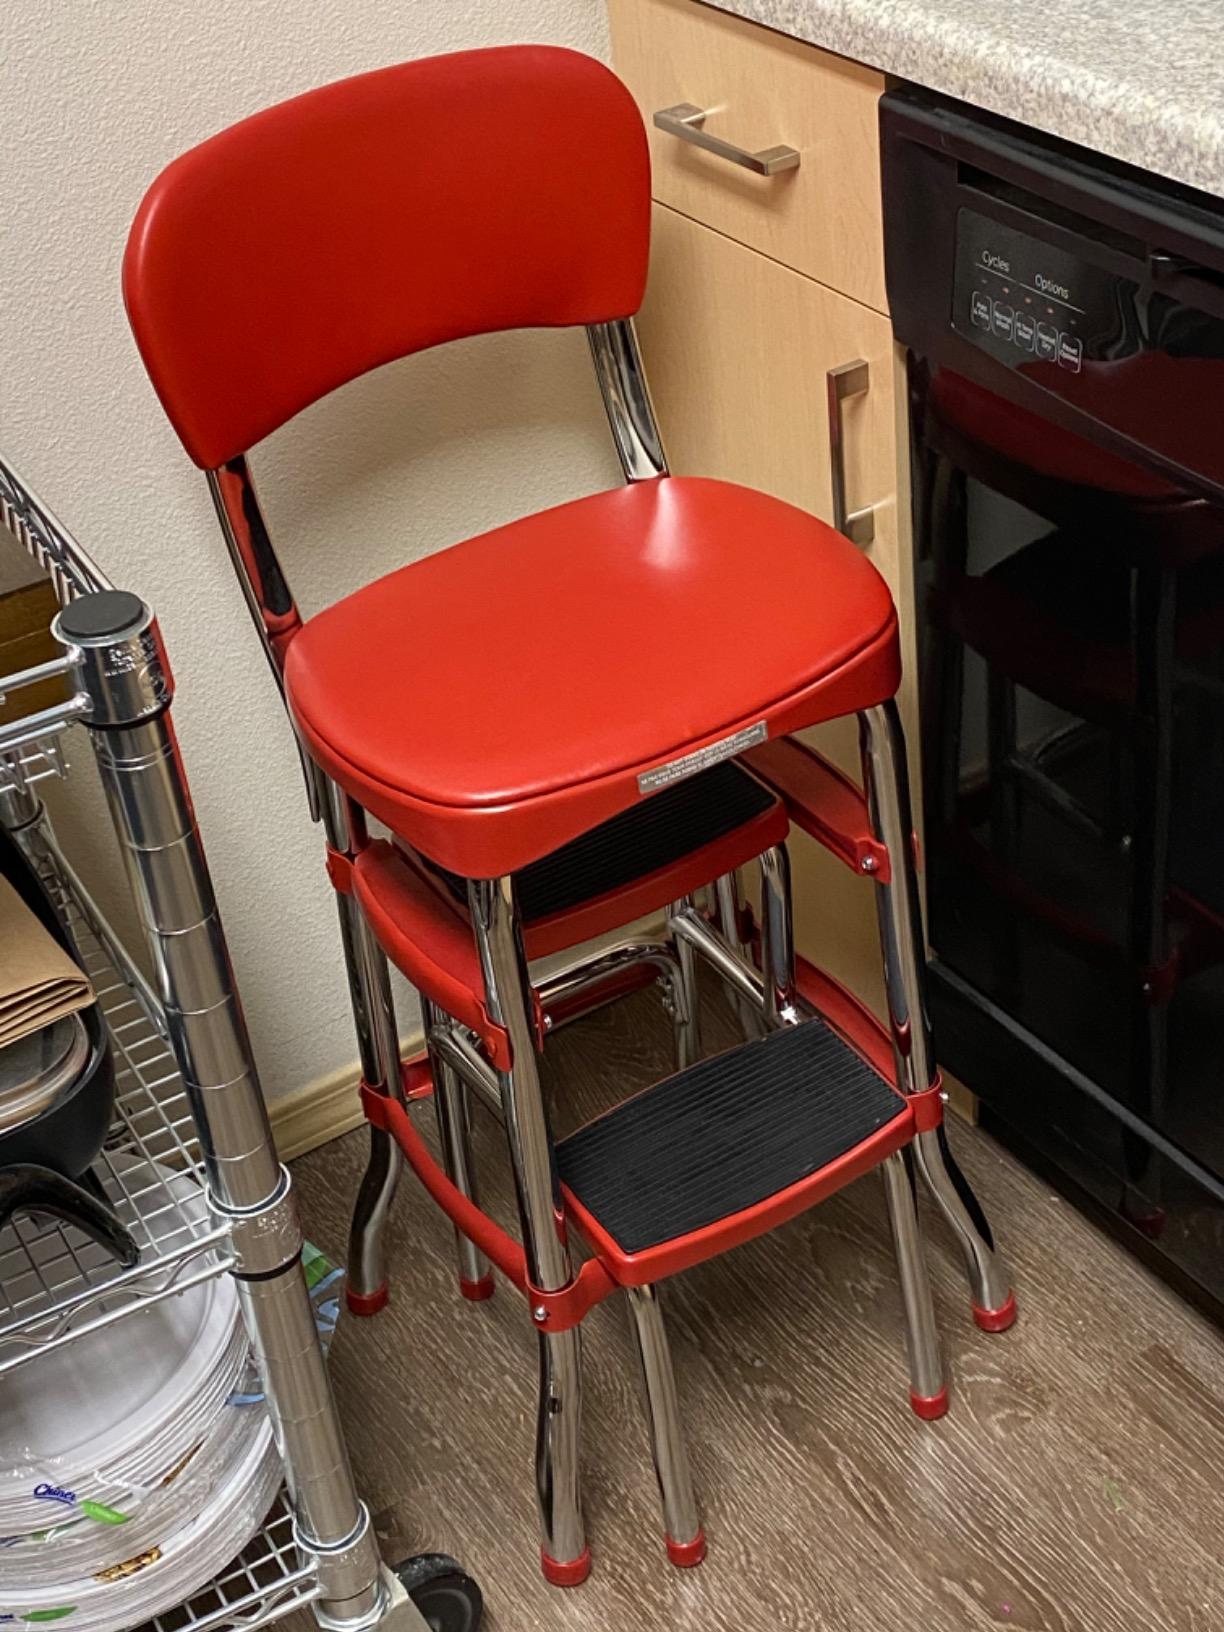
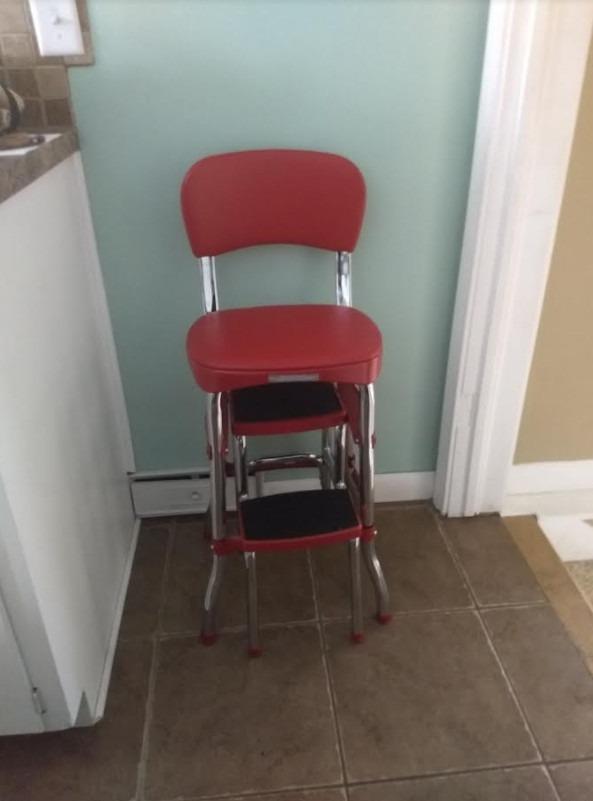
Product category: items_chair
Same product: yes